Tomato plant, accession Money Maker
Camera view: vertical (180 deg); turntable rotation: 150 degrees
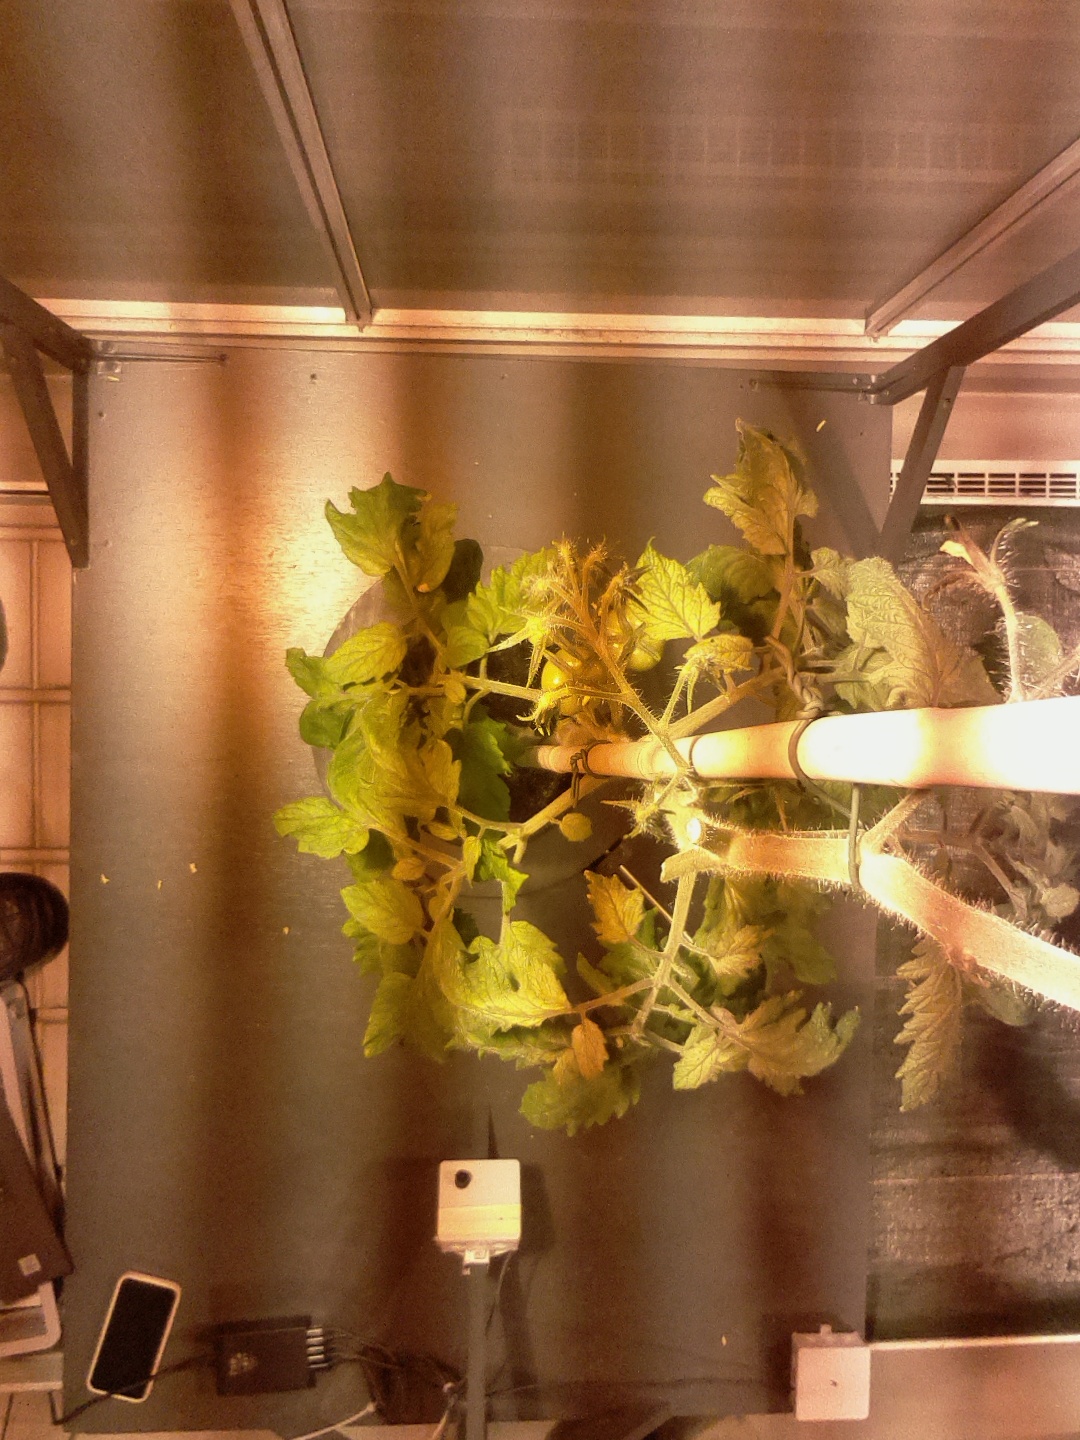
BBCH growth stage 75: 50%-60% of final fruit size